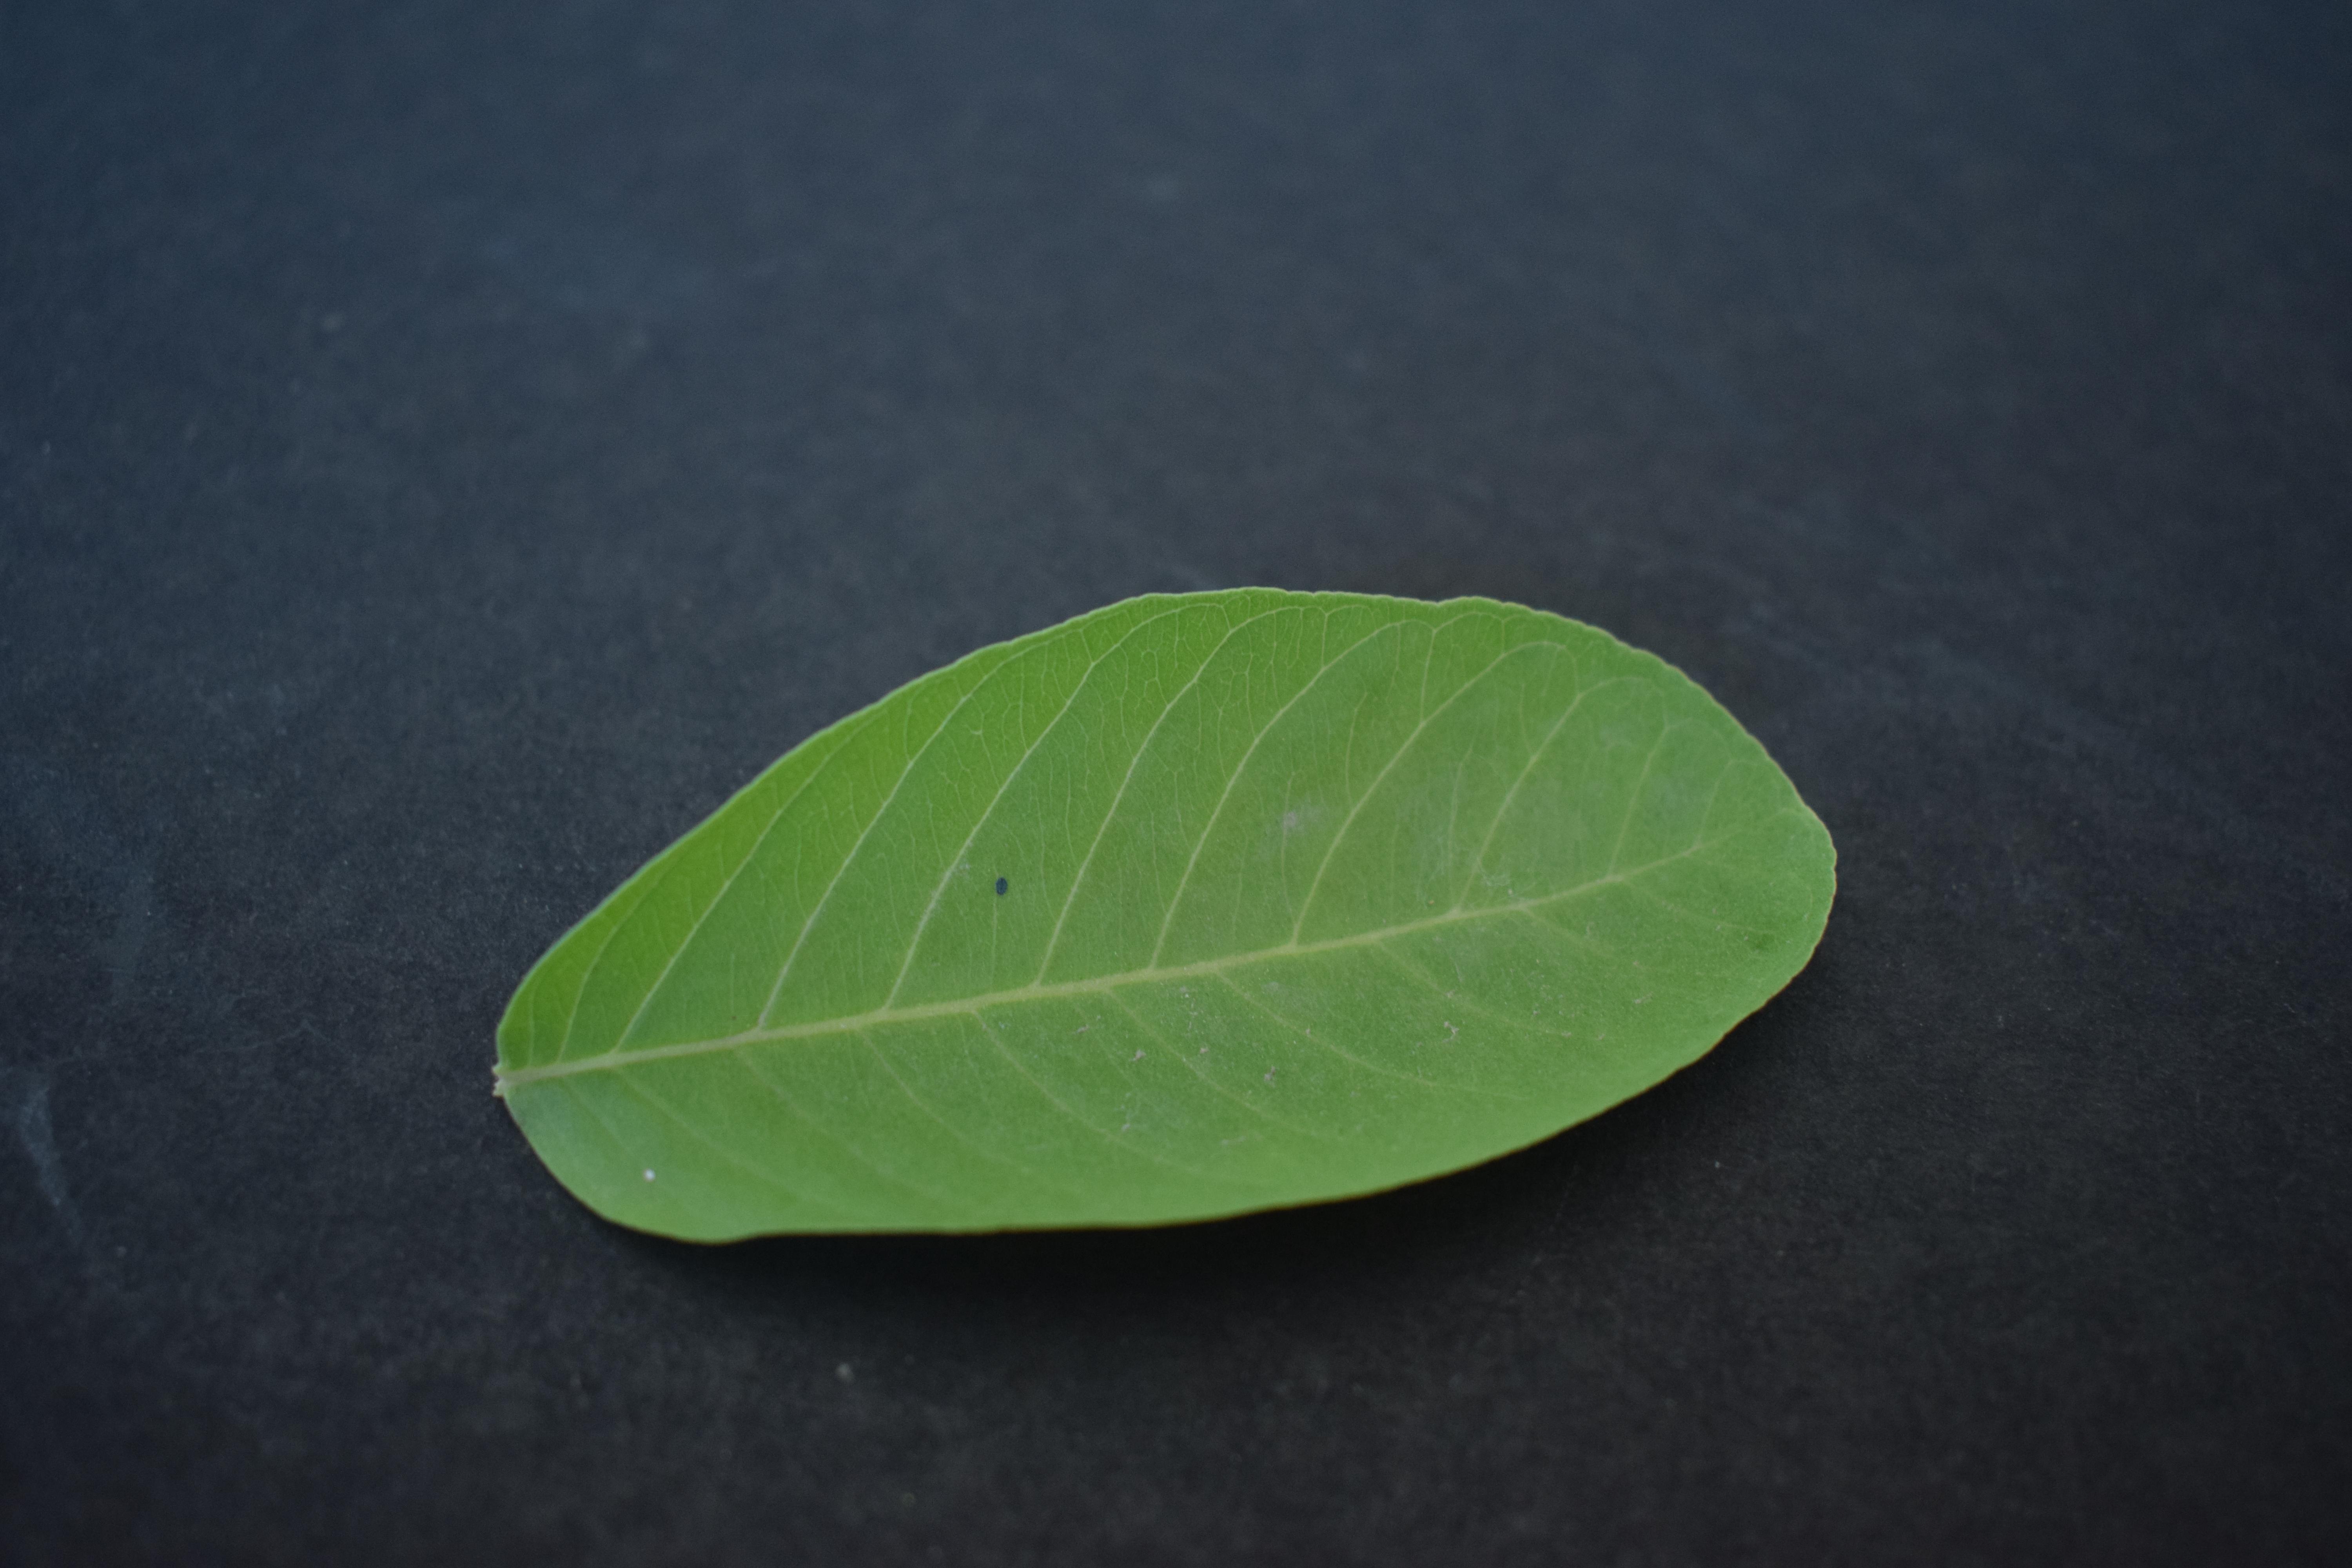
Plant species: Guava